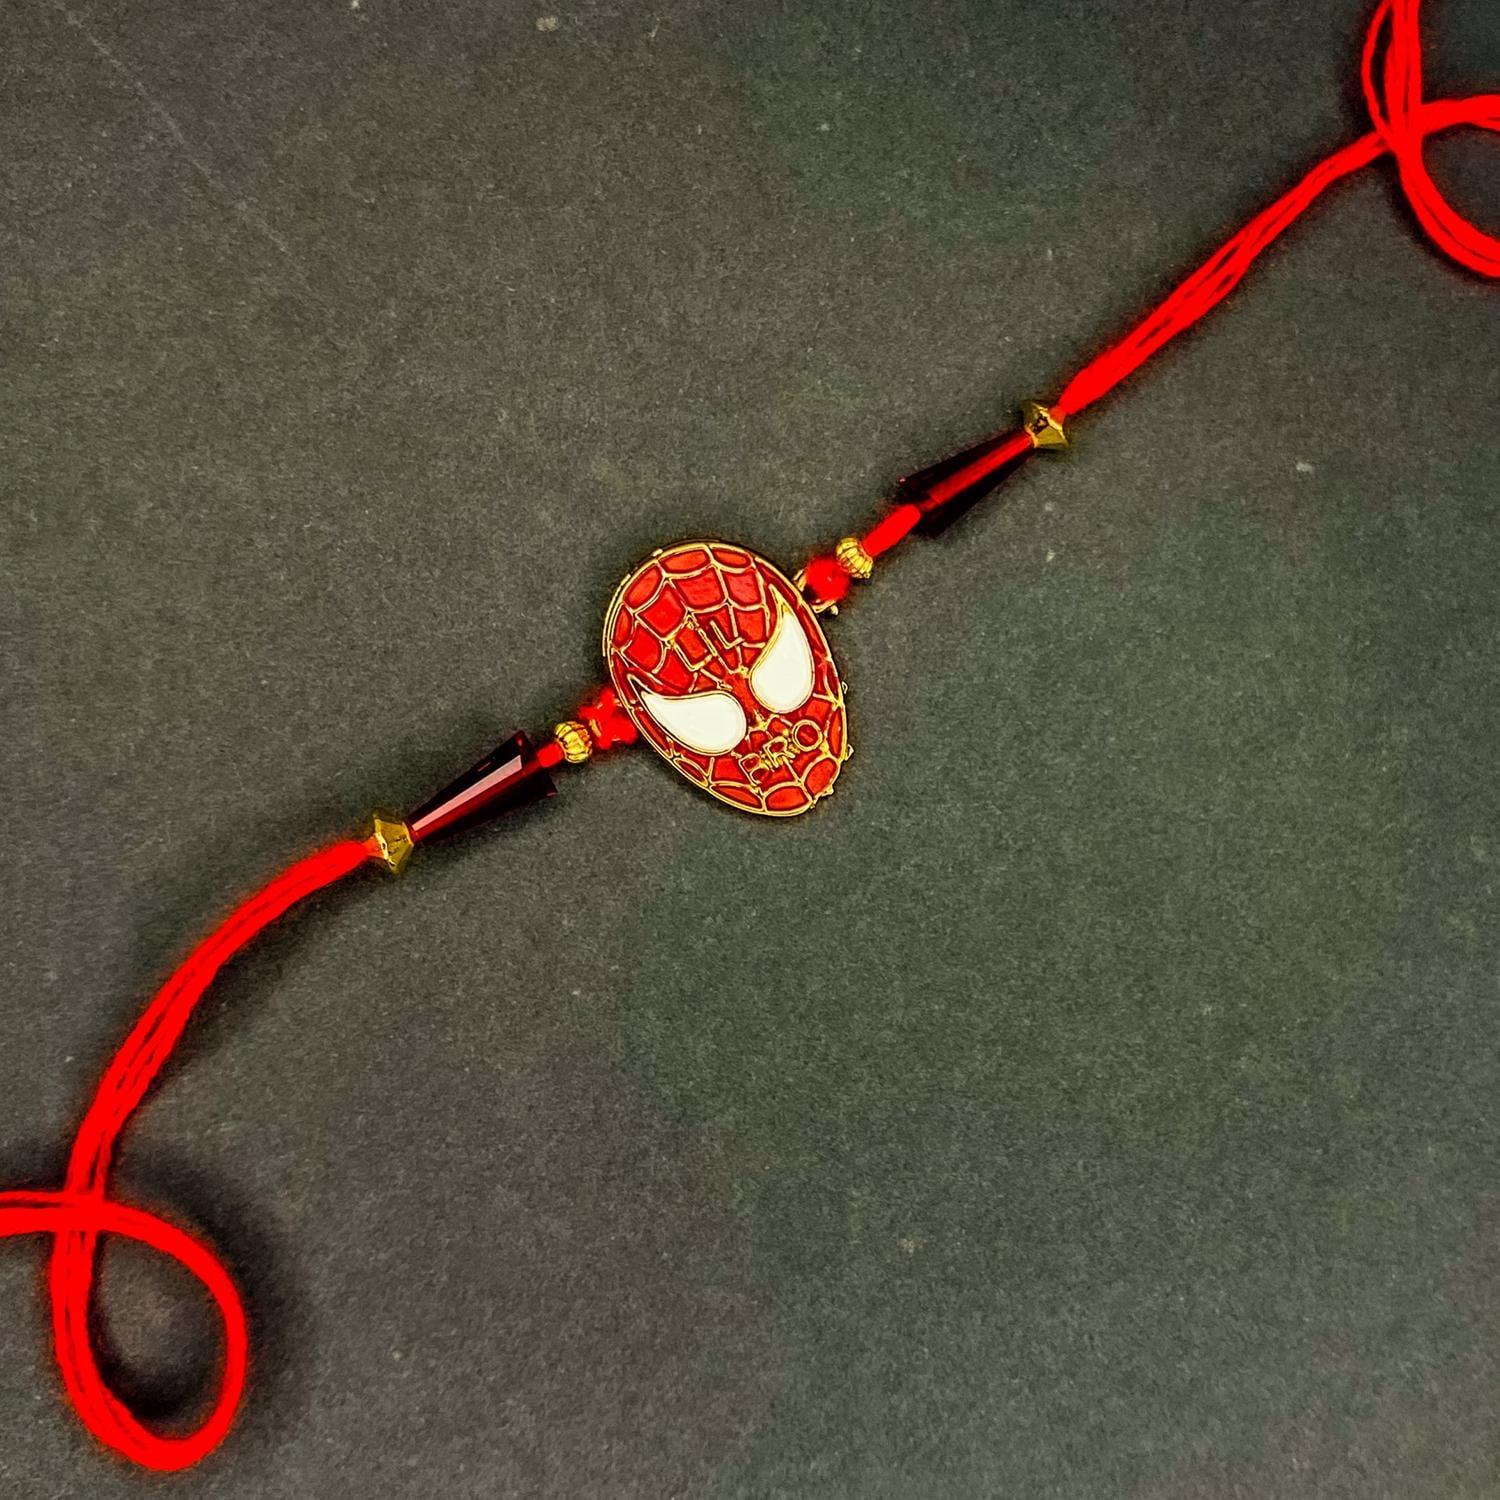
 Mahi Red Meenakari Work Super Hero Rakshabandhan Rakhi for Super Brother, Bhatija, Boy, Kids (RA1100737G)
Type: Rakhis
Brand: Mahi
Price: Rs. 229
 Celebrate Raksha Bandhan with our exquisitely crafted Rakhi, designed to strengthen the bond between siblings. This traditional Rakhi features intricate beadwork and durable thread, ensuring it stands the test of time. Handmade with care, each Rakhi is a unique and meaningful gift for your brother. Each Rakhi carries heartfelt blessings and good wishes for your brother's well-being and success. Celebrates the bond of love and protection between siblings, a cherished tradition in Indian culture.
Features: The Rakhi is adorned with vibrant colors and attractive embellishments that add a touch of elegance to the celebration.,Content in Box : 1 Rakhi ; Cultural Significance: This beautiful Rakhi will acknowledge your love for Your Brother with the promise that your bond with him will grow stronger as time goes on.,Vibrant Colors: Adding bright and playful colors to the celebration will make it stand out and make it more enjoyable.,Celebrate the bond of love and protection with our exquisite Rakhis. Share the joy of Raksha Bandhan Festival with this beautiful Rakhi, a token of love, protection and blessings.,Adjustable Size and Easy to tie: Designed to fit wrists of all sizes. It is simple and easy to tie the Rakhi securely and effortlessly.
Included: 1 Rakhi